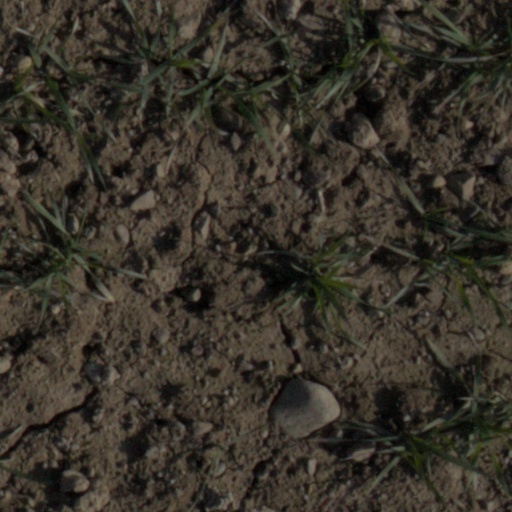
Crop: wheat